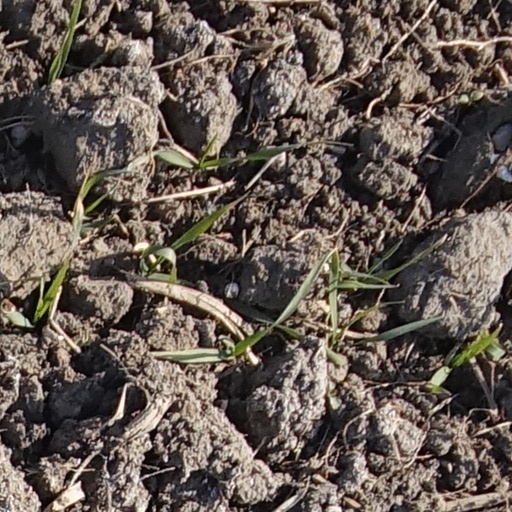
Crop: wheat